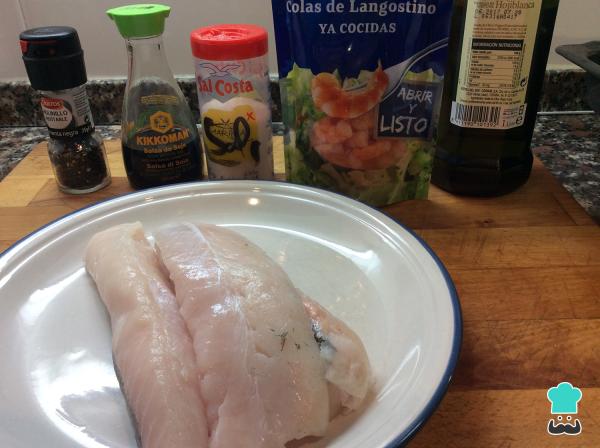
Preparamos los ingredientes para las brochetas de pescado. Lo ideal es combinar dos o tres pescados sin espinas o con pocas espinas, por ejemplo la merluza, el salmón, el mero o el atún. También puedes combinar un pescado con colas de langostinos o gambas, ¡al gusto!Truco: Precalentamos el horno a 190 grados.